Frederic W. MacDonald

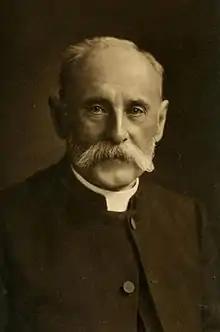
Frederic W. MacDonald

The Reverend Frederic William MacDonald (25 February 1842 – 16 October 1928) was an English cleric and writer.